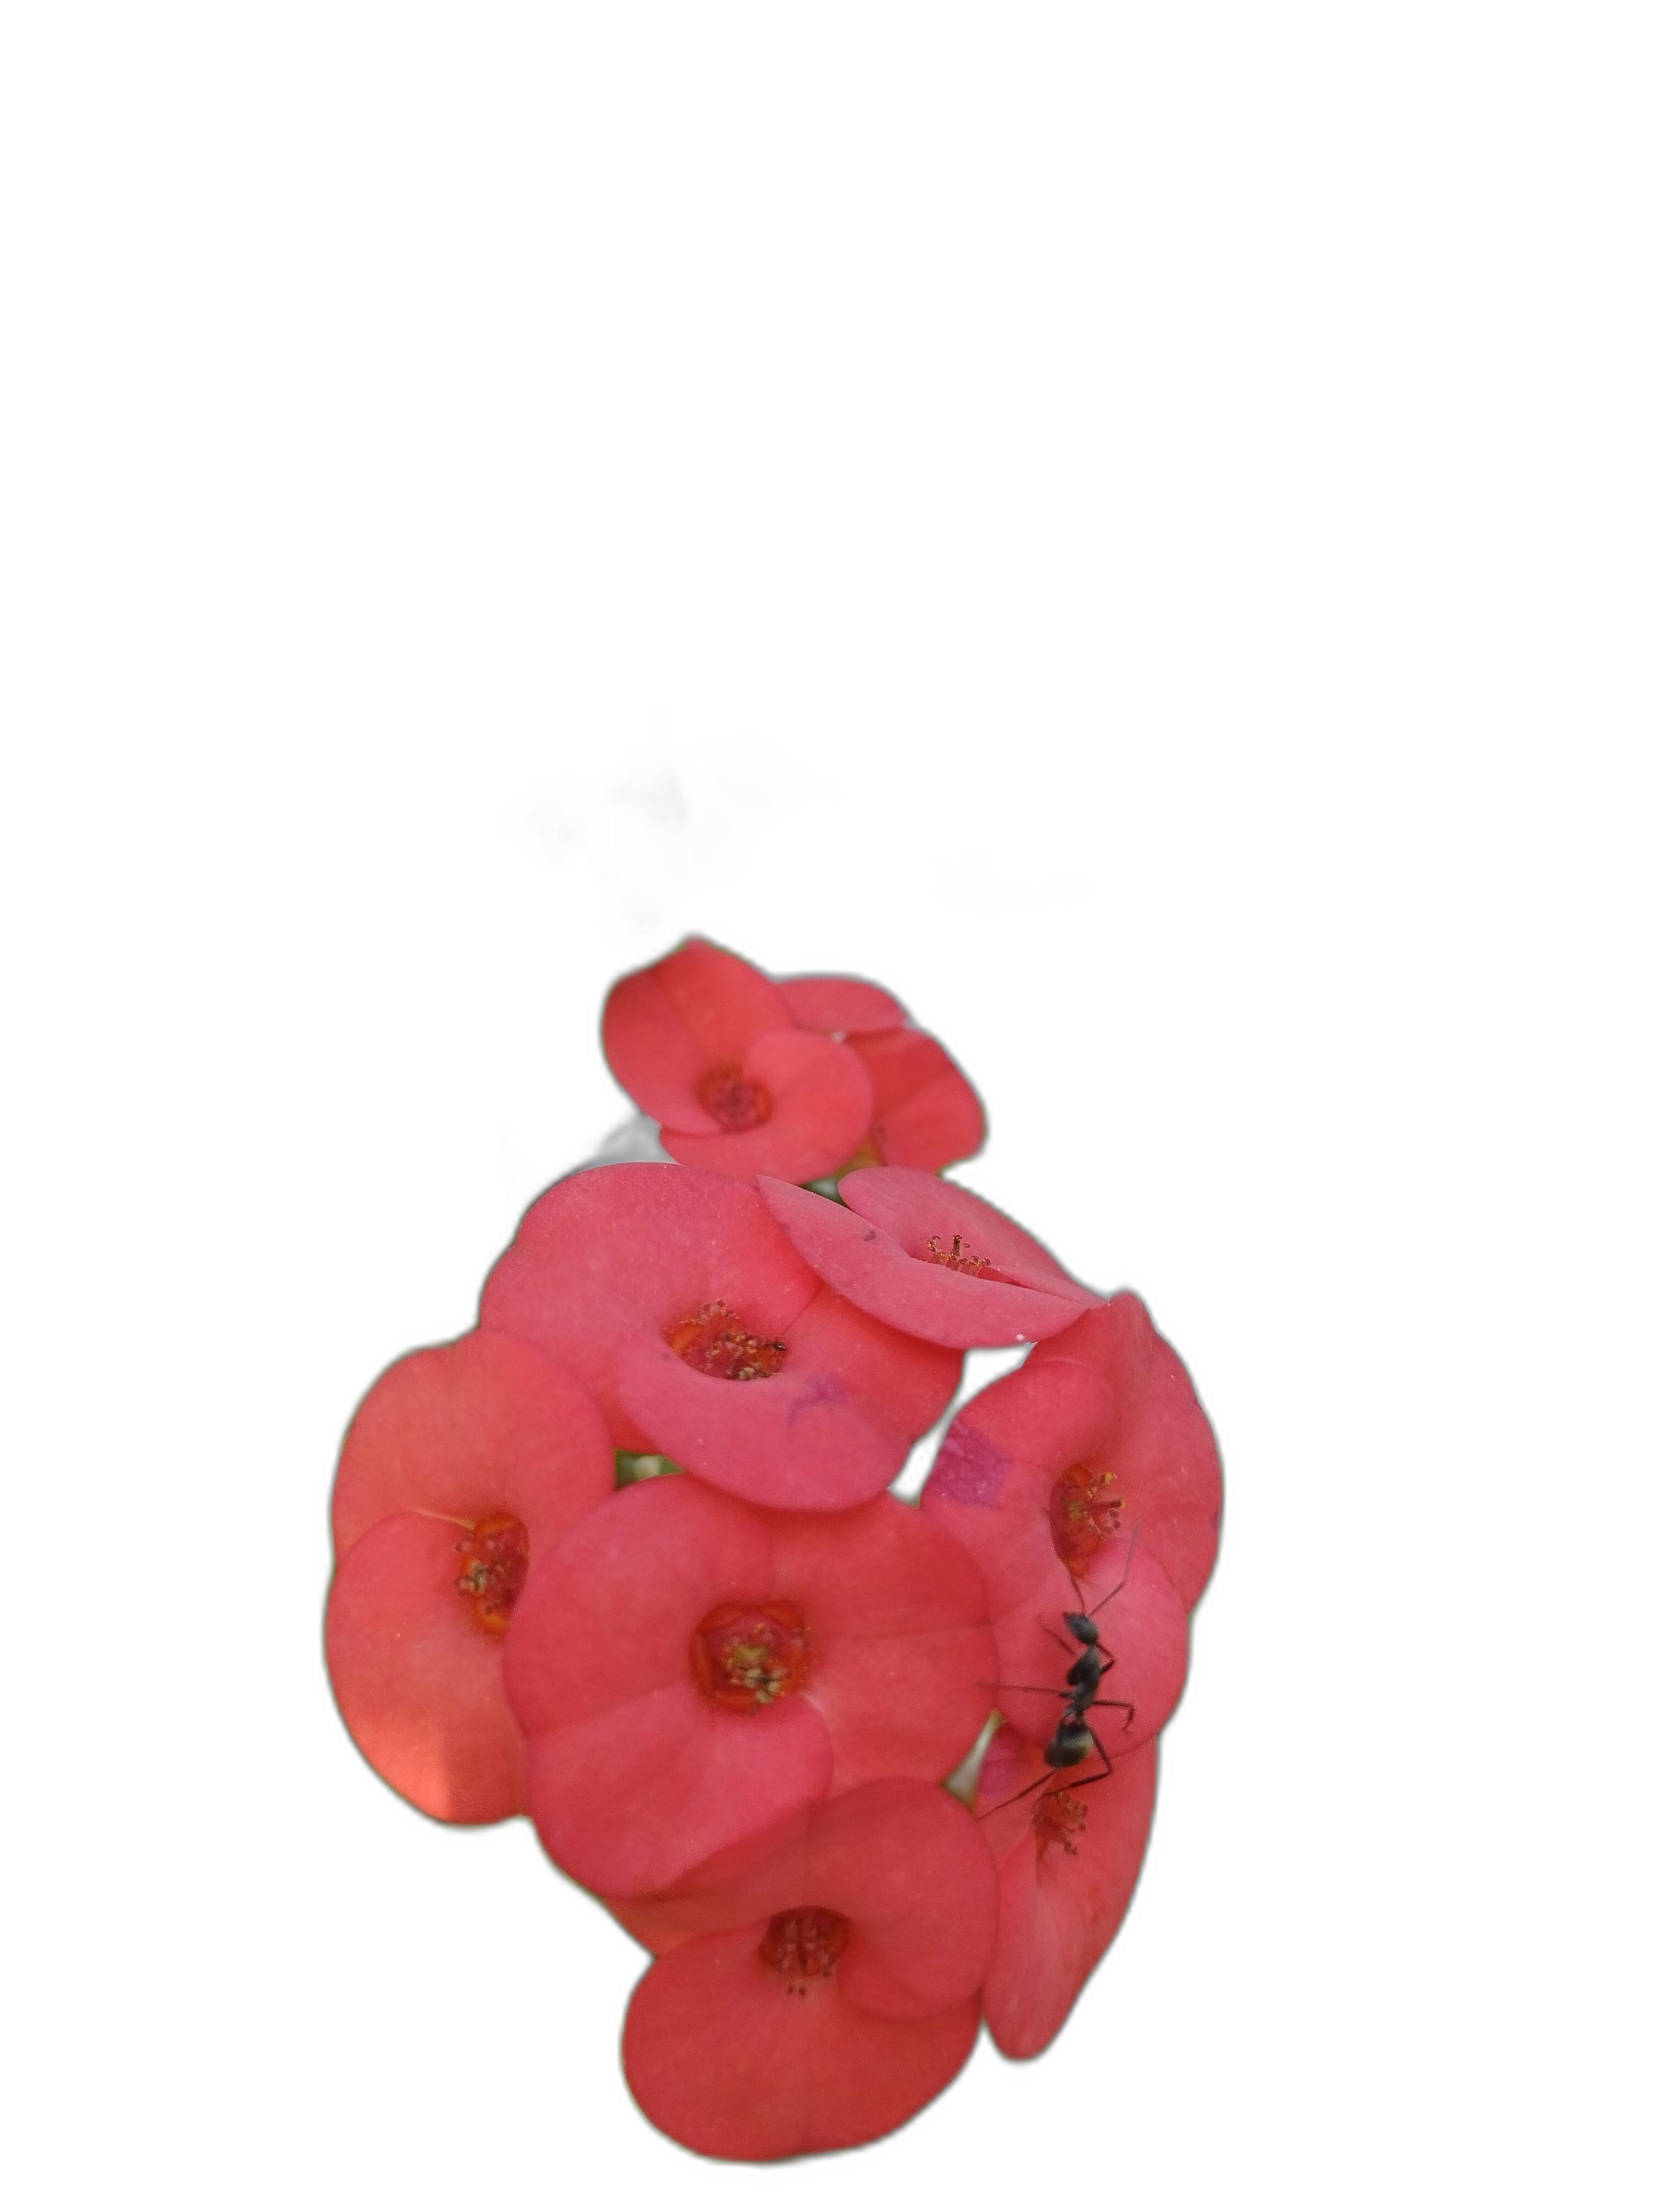
Label: Crown of thorns